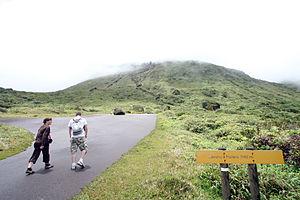
Soufrière, Guadeloupe - Savane à mulets - 1142 mètres.